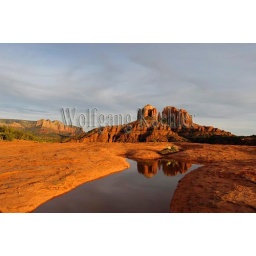
Usa, arizona, sedona, view of cathedral mountain reflecting in water